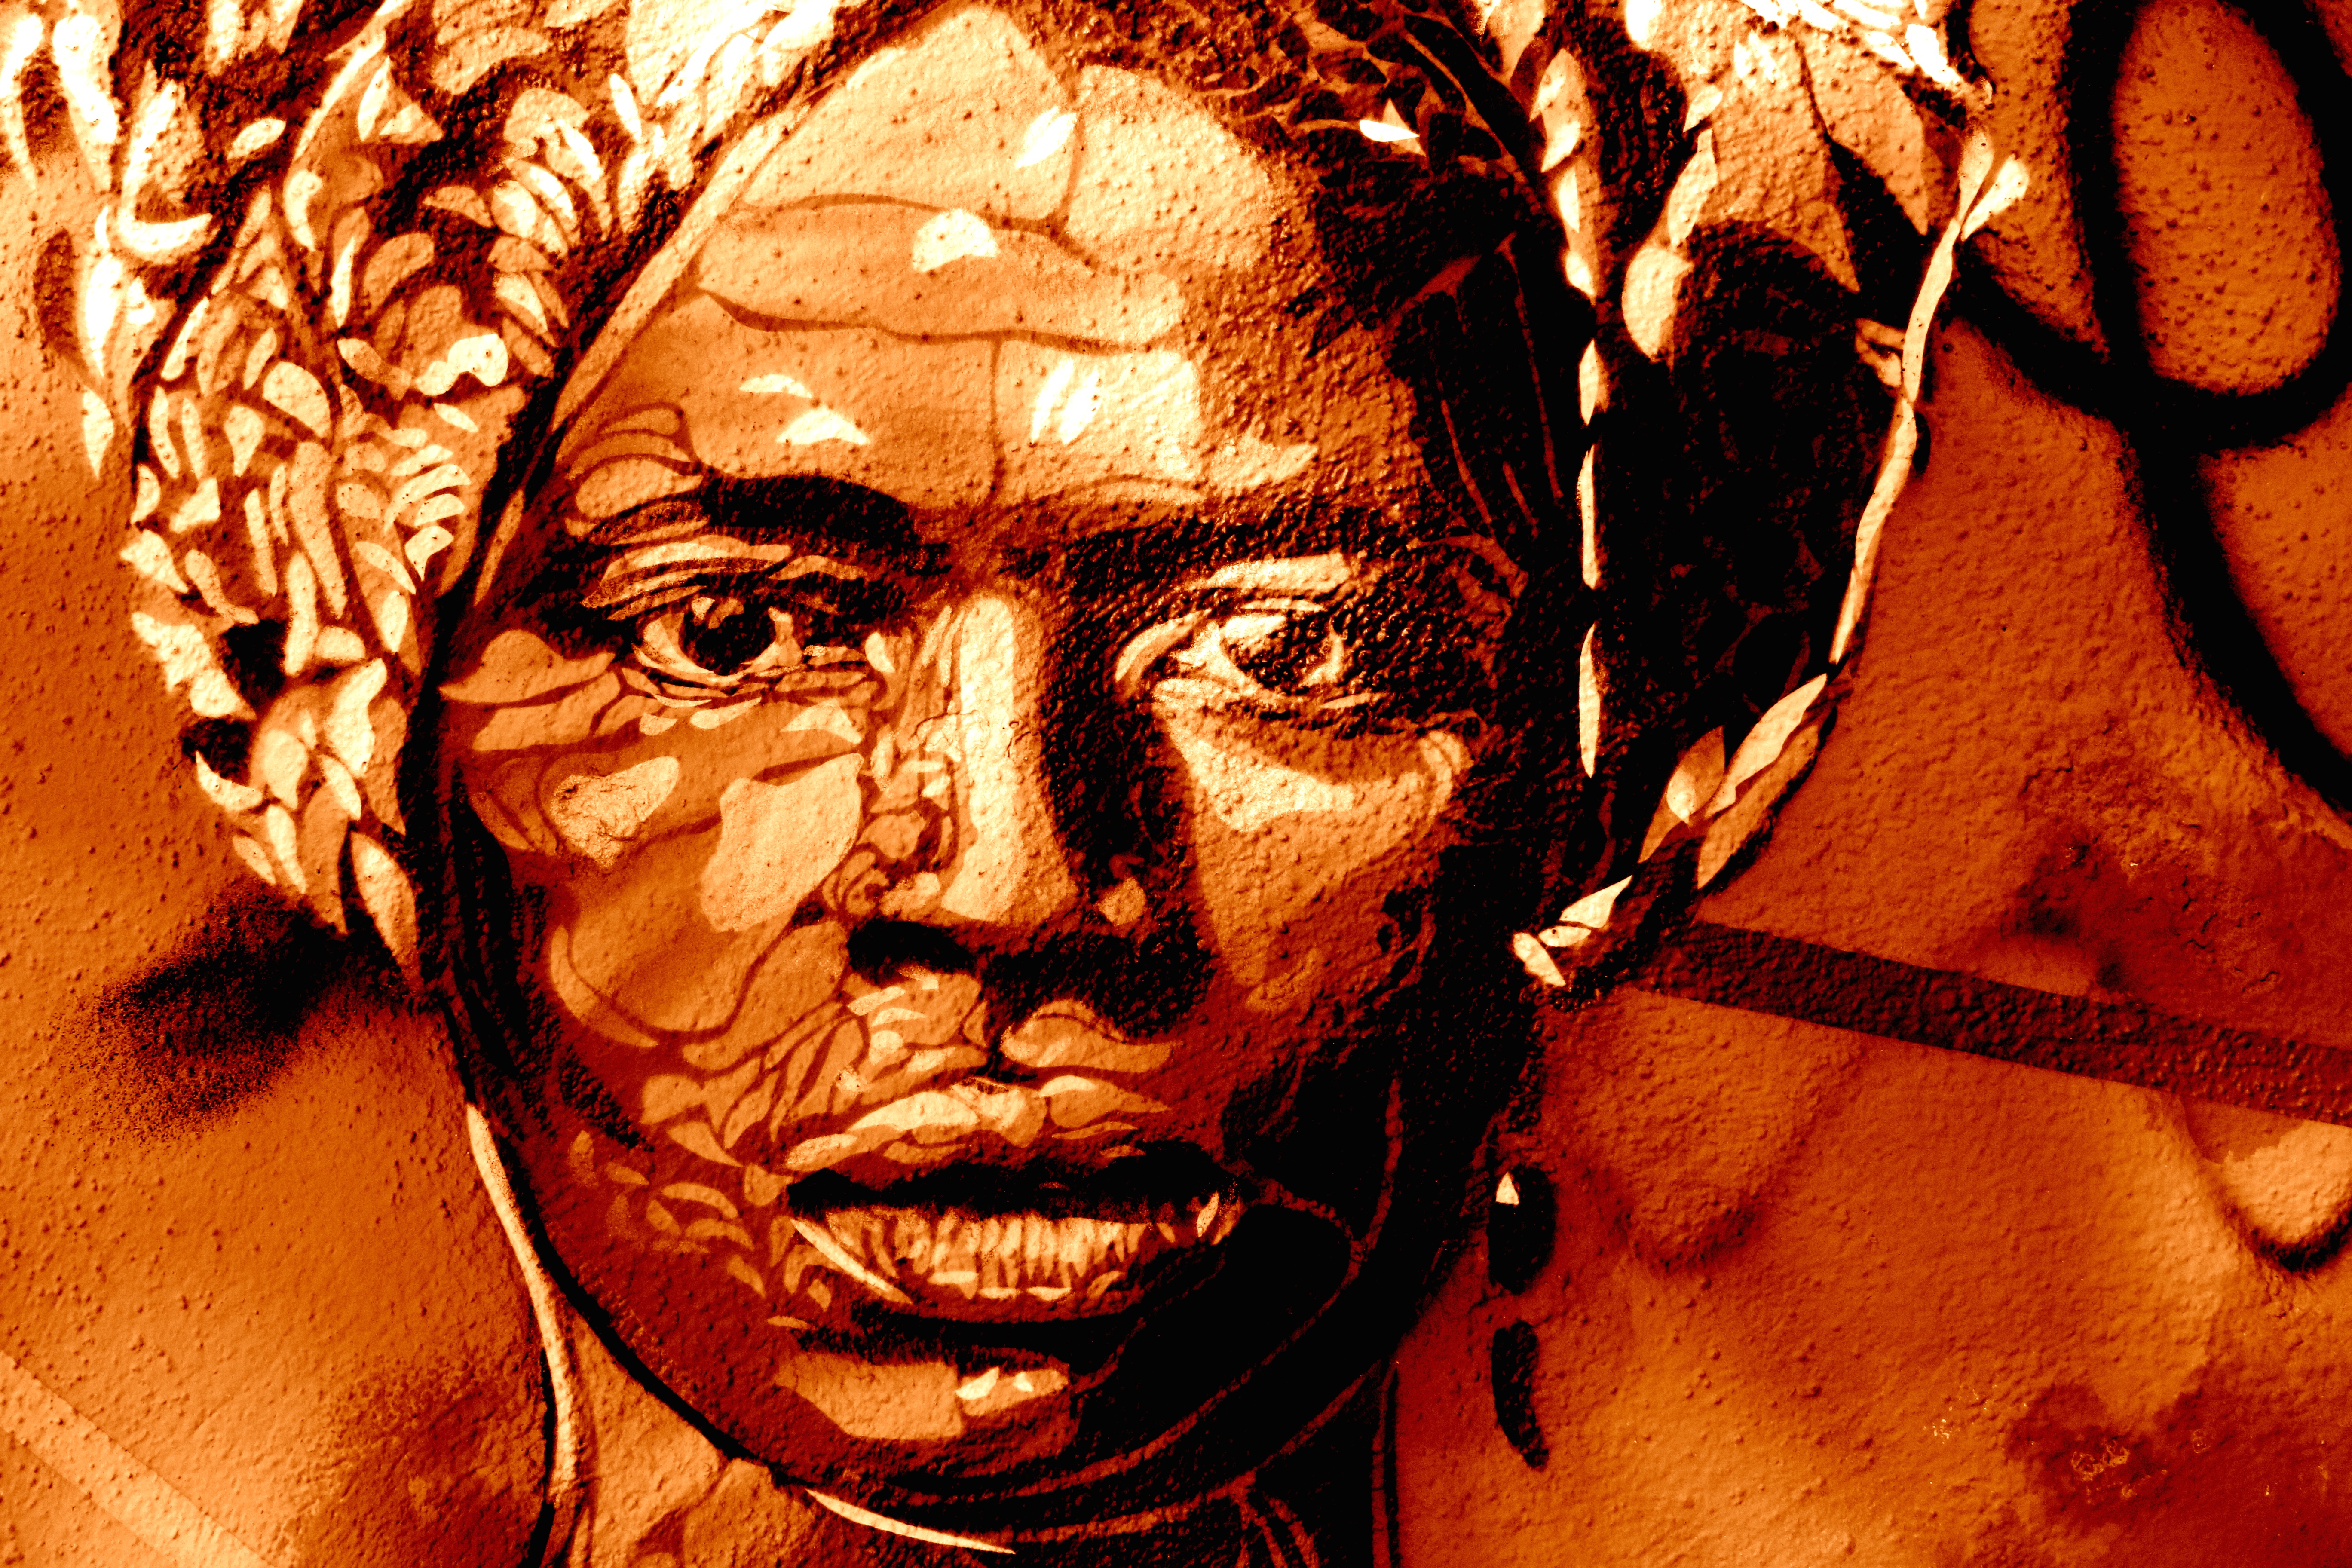
art, illustration, temple, head, carving, mythology, ancient history